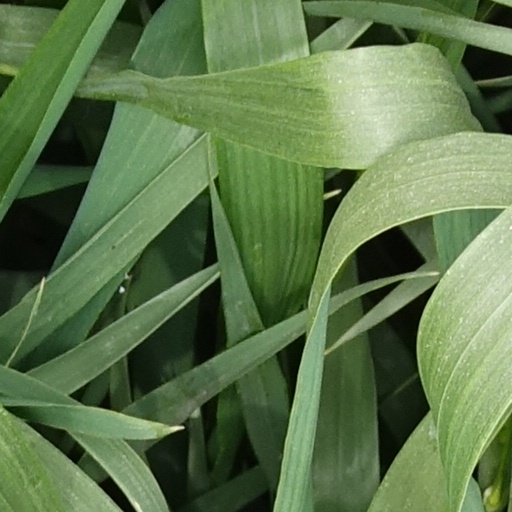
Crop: wheat